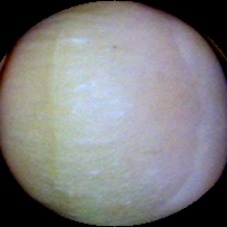
Label: Immature